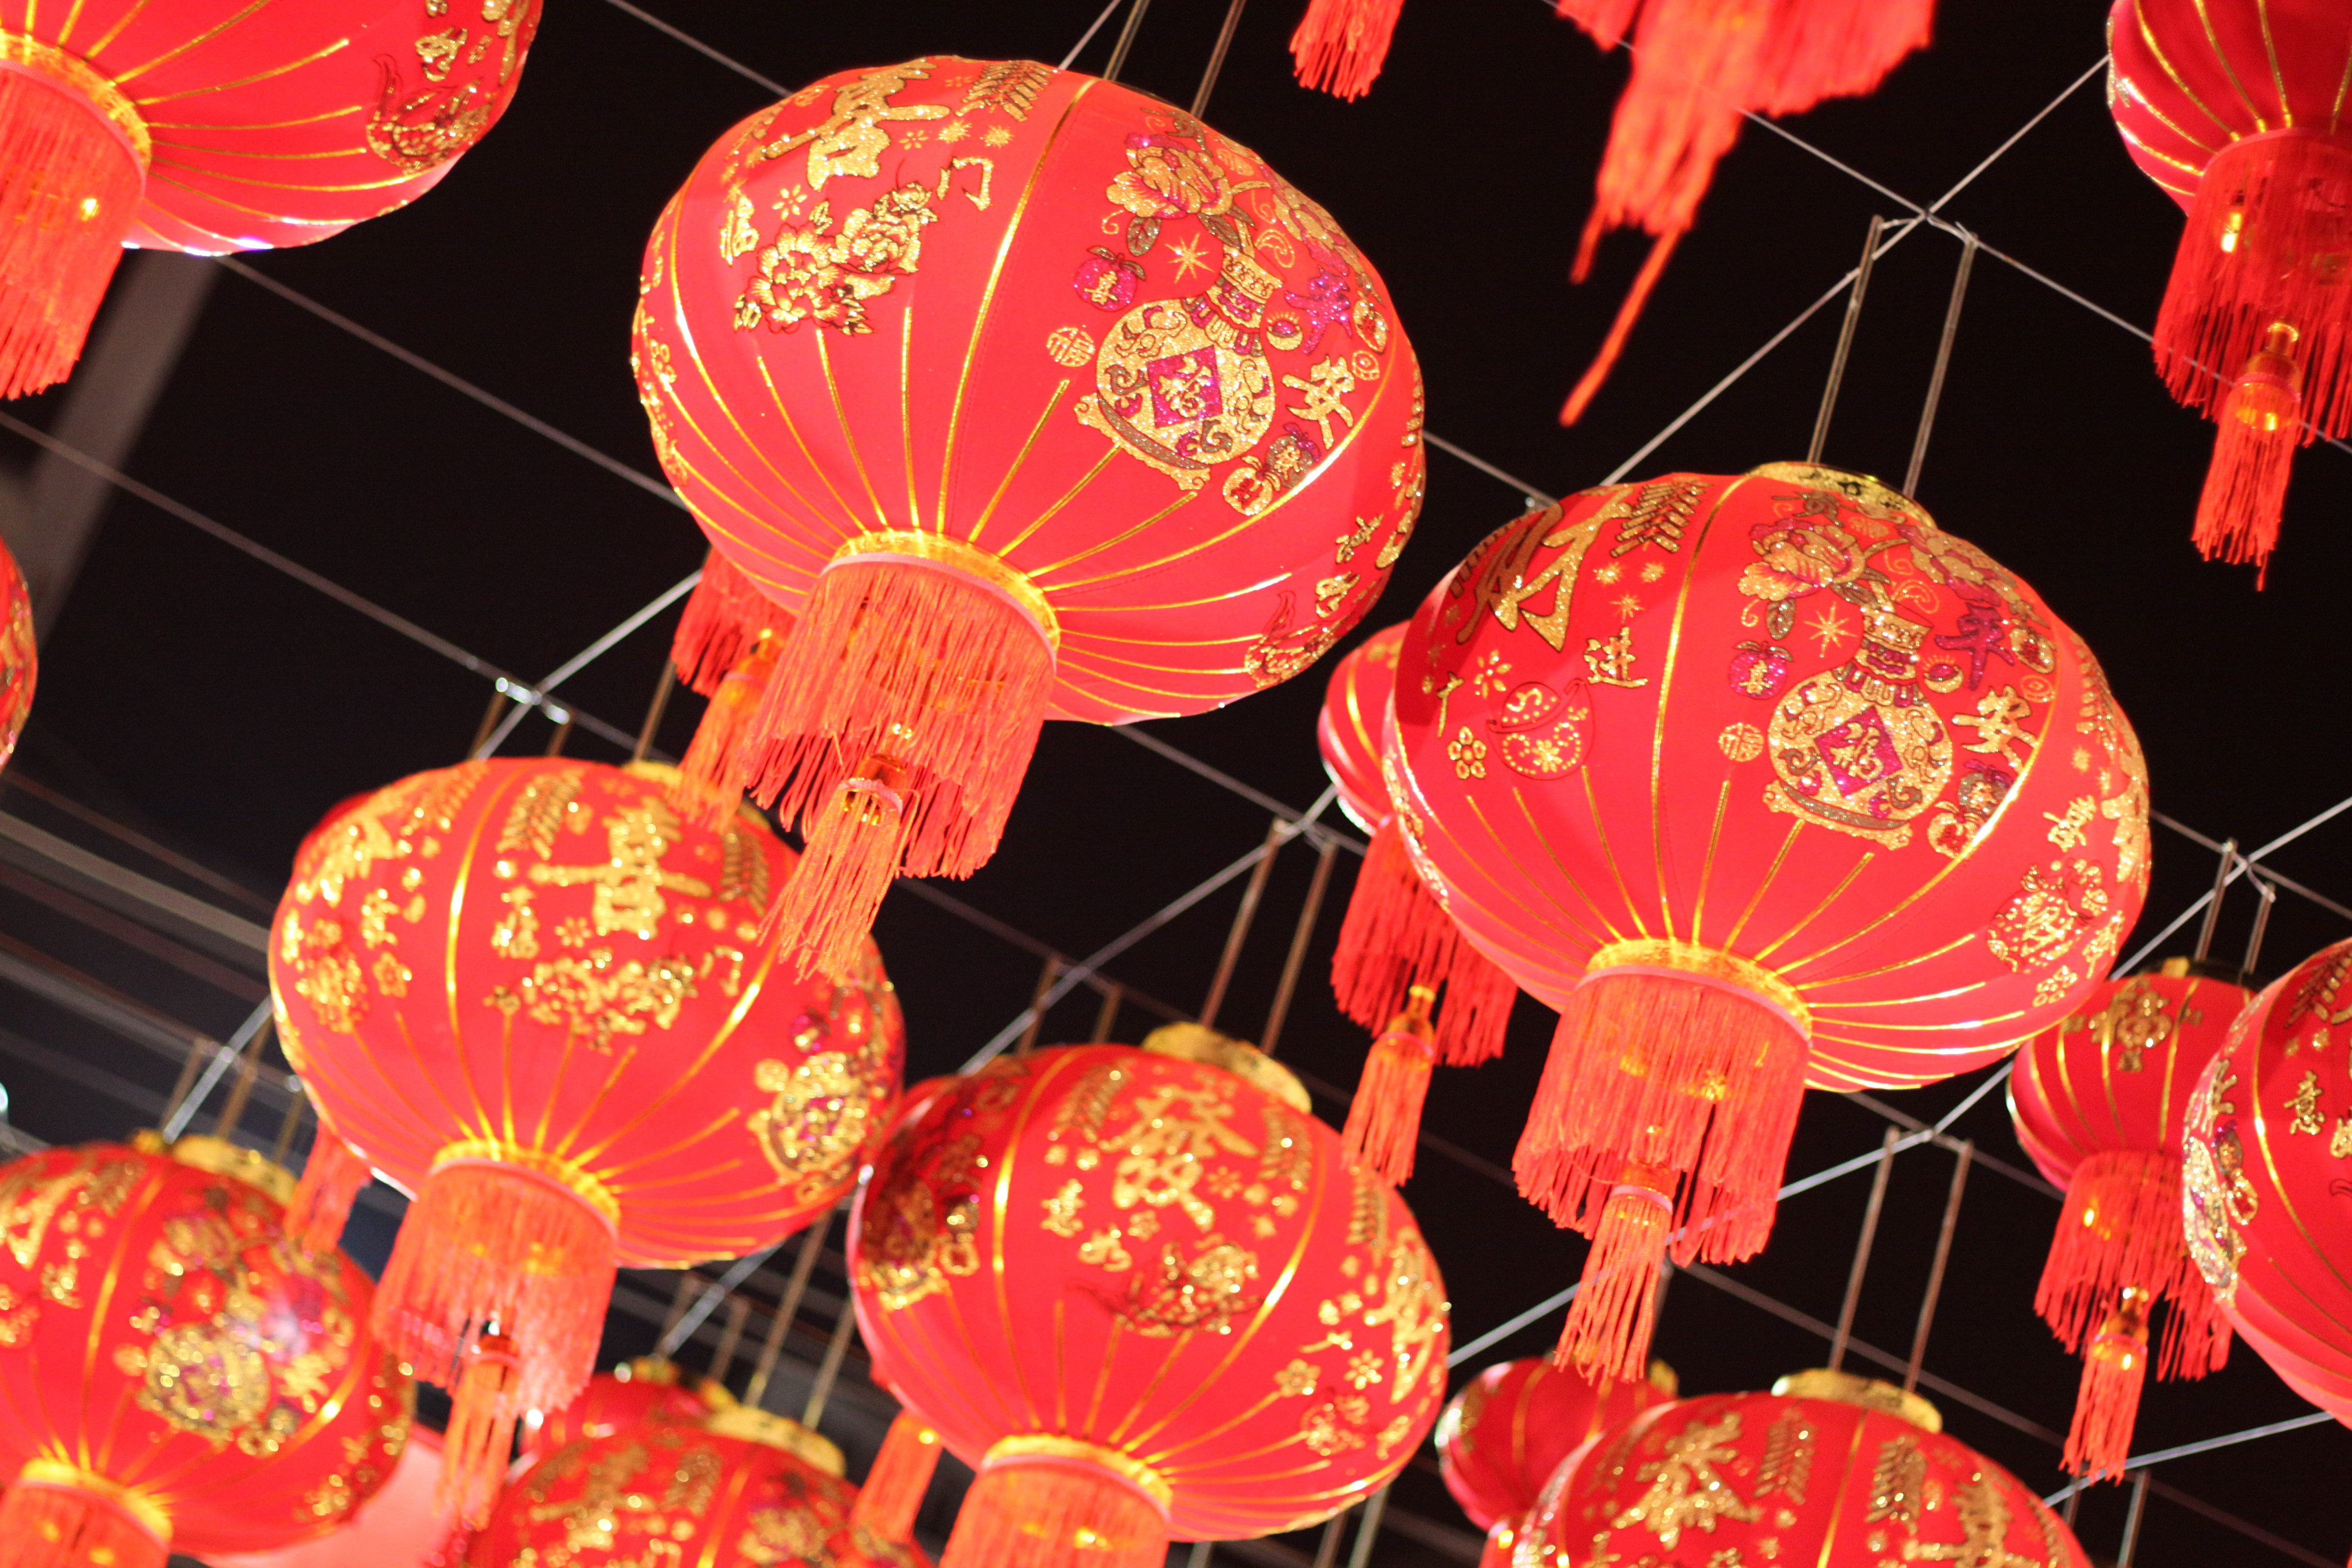
chinese, light, nature, orange, lantern, lighting, amber, red, Material property, Tints and shades, event, design, gas, lighting accessory, carmine, lamp, mid autumn festival, interior design, chinese new year, fashion accessory, pattern, circle, night, art, symmetry, font, lampshade, ceiling fixture, darkness, home accessories